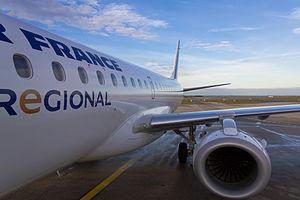
Fuselage d'un Embraer 190 avec la livrée Air France by Regional
Régional était une compagnie aérienne, filiale du groupe Air France-KLM, née le 30 mars 2001 de la fusion de Flandre Air, Proteus Airlines et Regional Airlines.